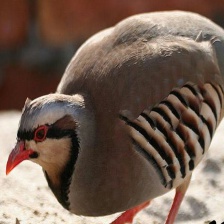
Species: CHUKAR PARTRIDGE
Scientific name: ALECTORIS CHUKAR
ImageNet parent category: partridge